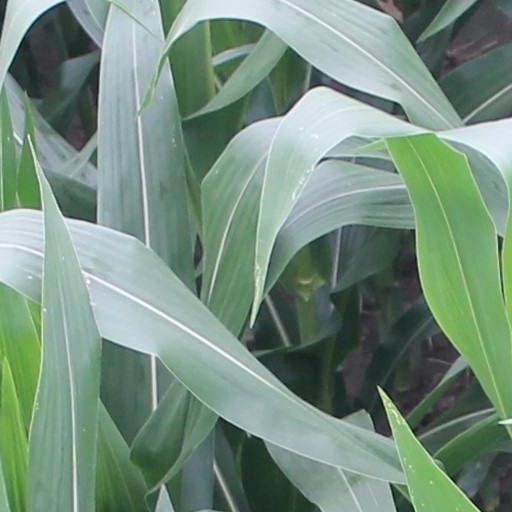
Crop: maize; corn